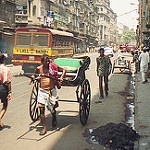
Label: street